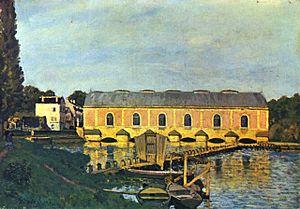
Le département des Yvelines est une terre de tradition culturelle et littéraire. Dans les Yvelines, ce sont près de 800 associations, bénévoles, professionnels et collectivités territoriales qui œuvrent ensemble pour le développement culturel.